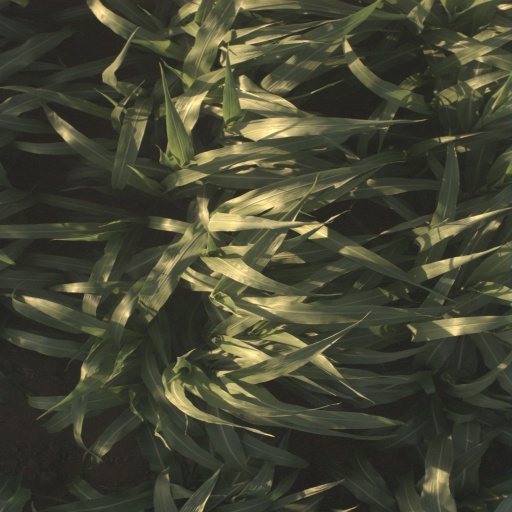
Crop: sorghum